Vargas Vidot

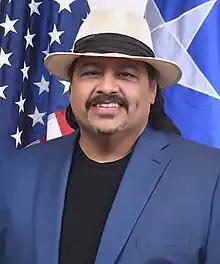

José Antonio "Chaco" Vargas Vidot (born May 22, 1954), better known simply by his two last names Vargas Vidot, is a Puerto Rican doctor of medicine focused on drug rehabilitation, philanthropist, and politician who has served as a member of the Puerto Rico Senate since 2017. His community service is channeled throughout his organization, Iniciativa Comunitaria (Community Initiative) which provides free health care to drug addicts in Puerto Rico. In 2016, Vargas Vidot became the first independent candidate elected to the Senate of Puerto Rico.